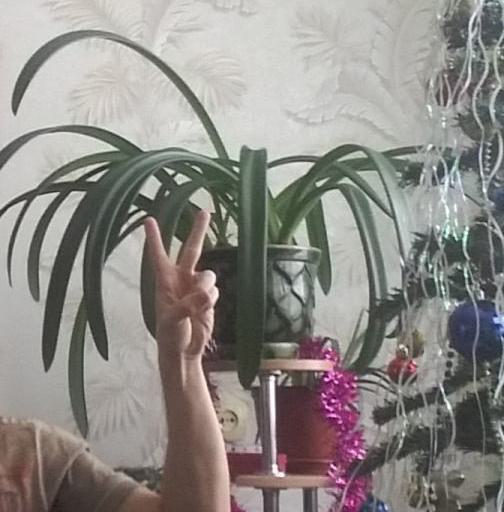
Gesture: peace